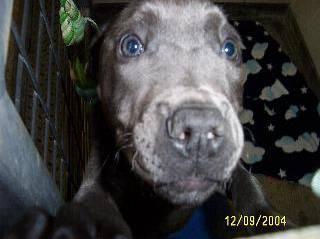
dog